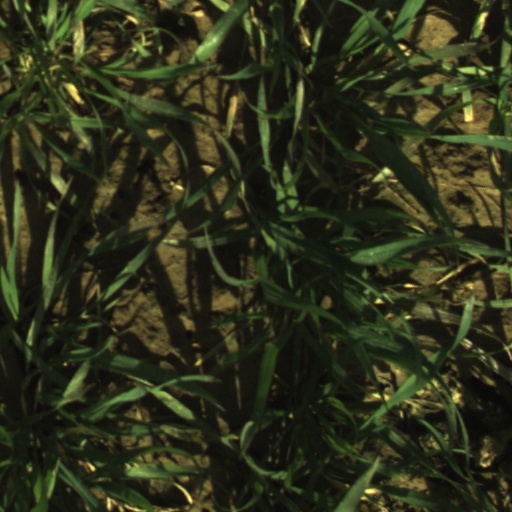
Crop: wheat